Frans Tuohimaa

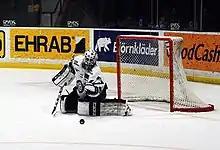
Tuohimaa in 2015

Frans Tuohimaa (born 19 August 1991) is a Finnish professional ice hockey goaltender who plays for IF Björklöven of the HockeyAllsvenskan (Allsv).